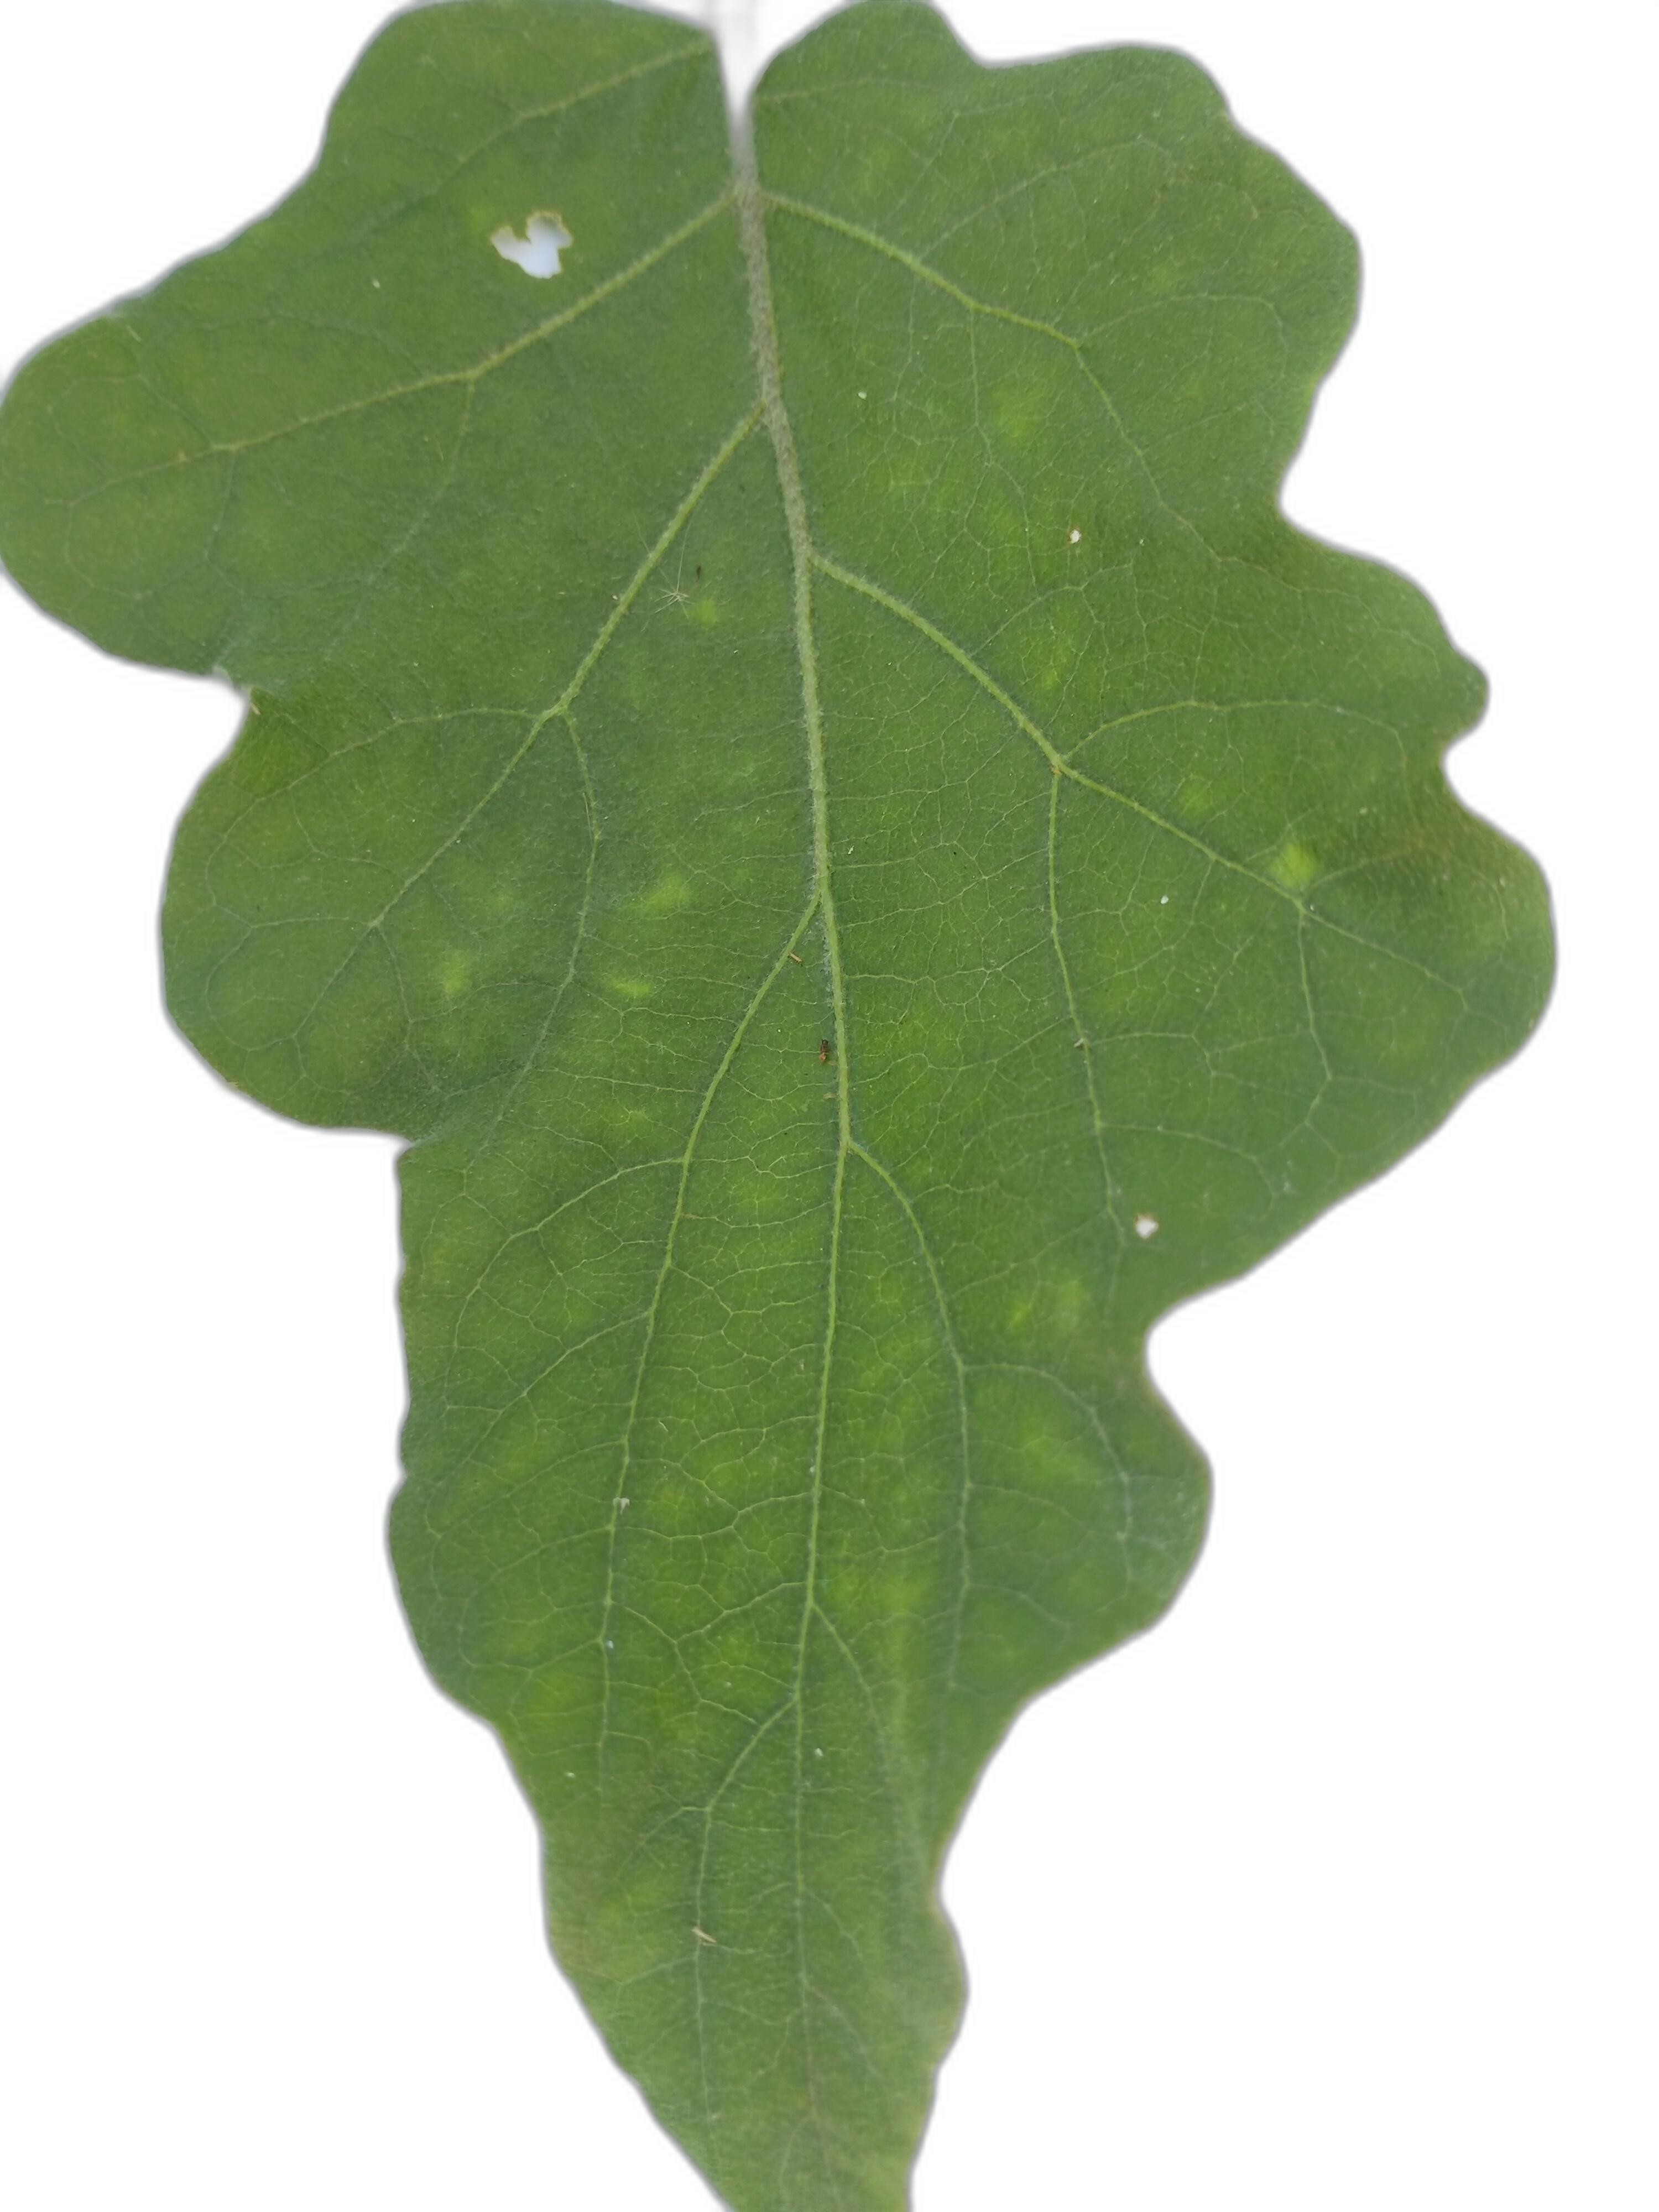
Label: Healthy Leaf